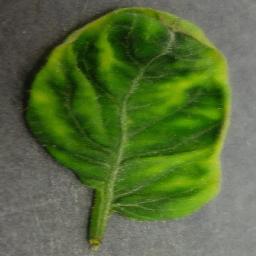
Label: Tomato___Tomato_Yellow_Leaf_Curl_Virus